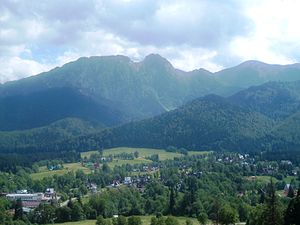
Zakopane / Geografi
Udsigt over Tatrabjergene
Zakopane er en by og gmina i det lillepolske voivodskab i det sydlige Polen nær grænsen til Slovakiet. Den ligger ved foden af Tatrabjergene i Karpaterne og er med sine 27.490 indbyggere den næststørste by i regionen Podhale. Zakopane er uformelt kendt som Polens vinterhovedstad og er et af de største centre for Górale-kulturen.